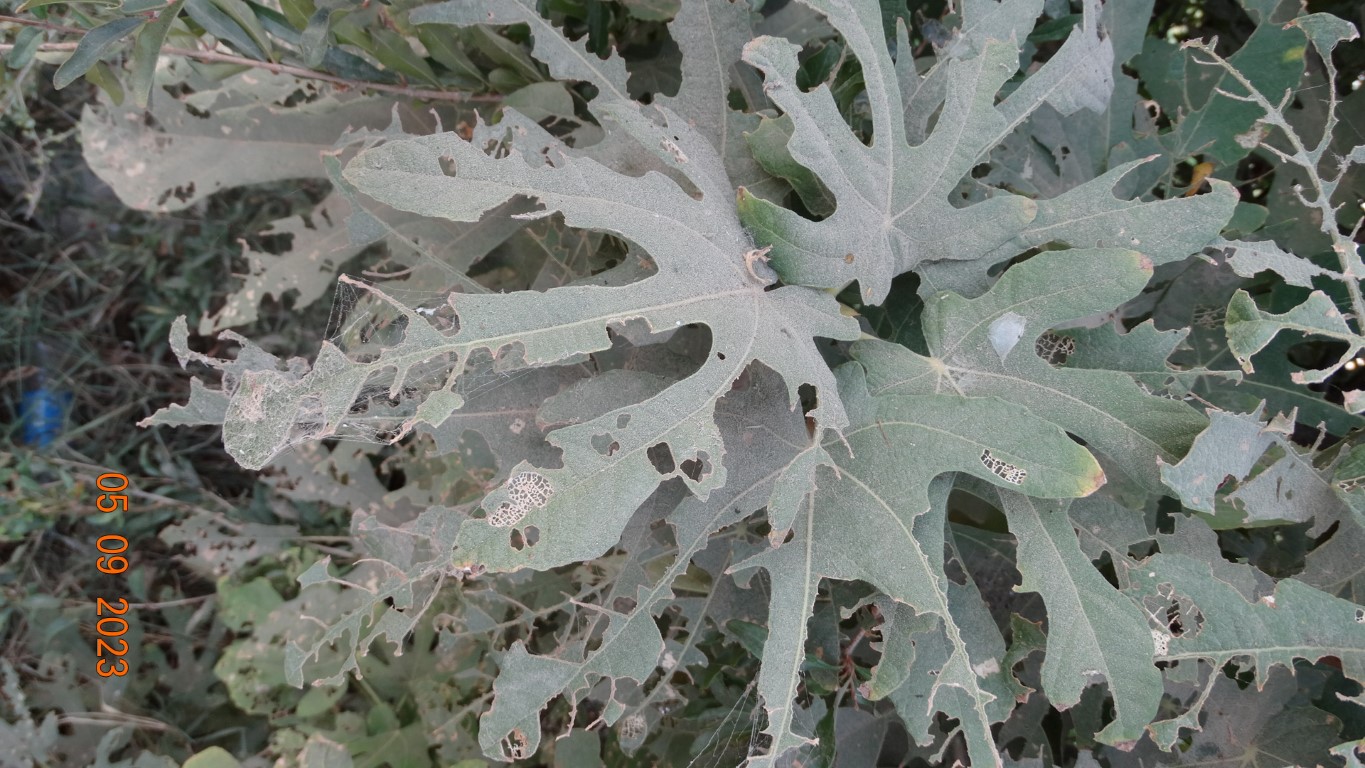
Label: infected